Rob Zombie

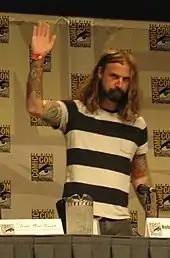
Zombie in 2007

Zombie dated his White Zombie bandmate Sean Yseult from 1984 until 1991, though they continued to work in the band together after their breakup. Zombie began dating actress Sheri Moon in 1993, and they were married at Graceland Wedding Chapel in Las Vegas on October 31, 2002. They originally set their wedding date for November 9, but eloped 10 days before. They split their time between a home in Los Angeles and a farm in Connecticut.